Walter Keane

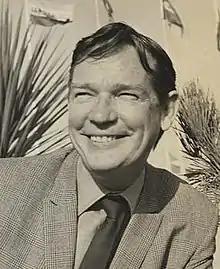

Walter Stanley Keane (October 7, 1915 – December 27, 2000) was an American plagiarist who became famous in the 1960s as the claimed painter of a series of widely reproduced paintings depicting vulnerable subjects with enormous eyes. The paintings are now accepted as having been painted by his wife, Margaret Keane. When she told her side of the story, Walter Keane retaliated with a "USA Today" article that again claimed he had done the work.